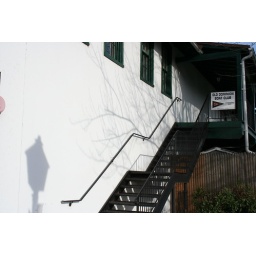
Shadow of a street lamp cast on the wall of the Old Dominion Boat Club on the waterfront in Old Town Alexandria